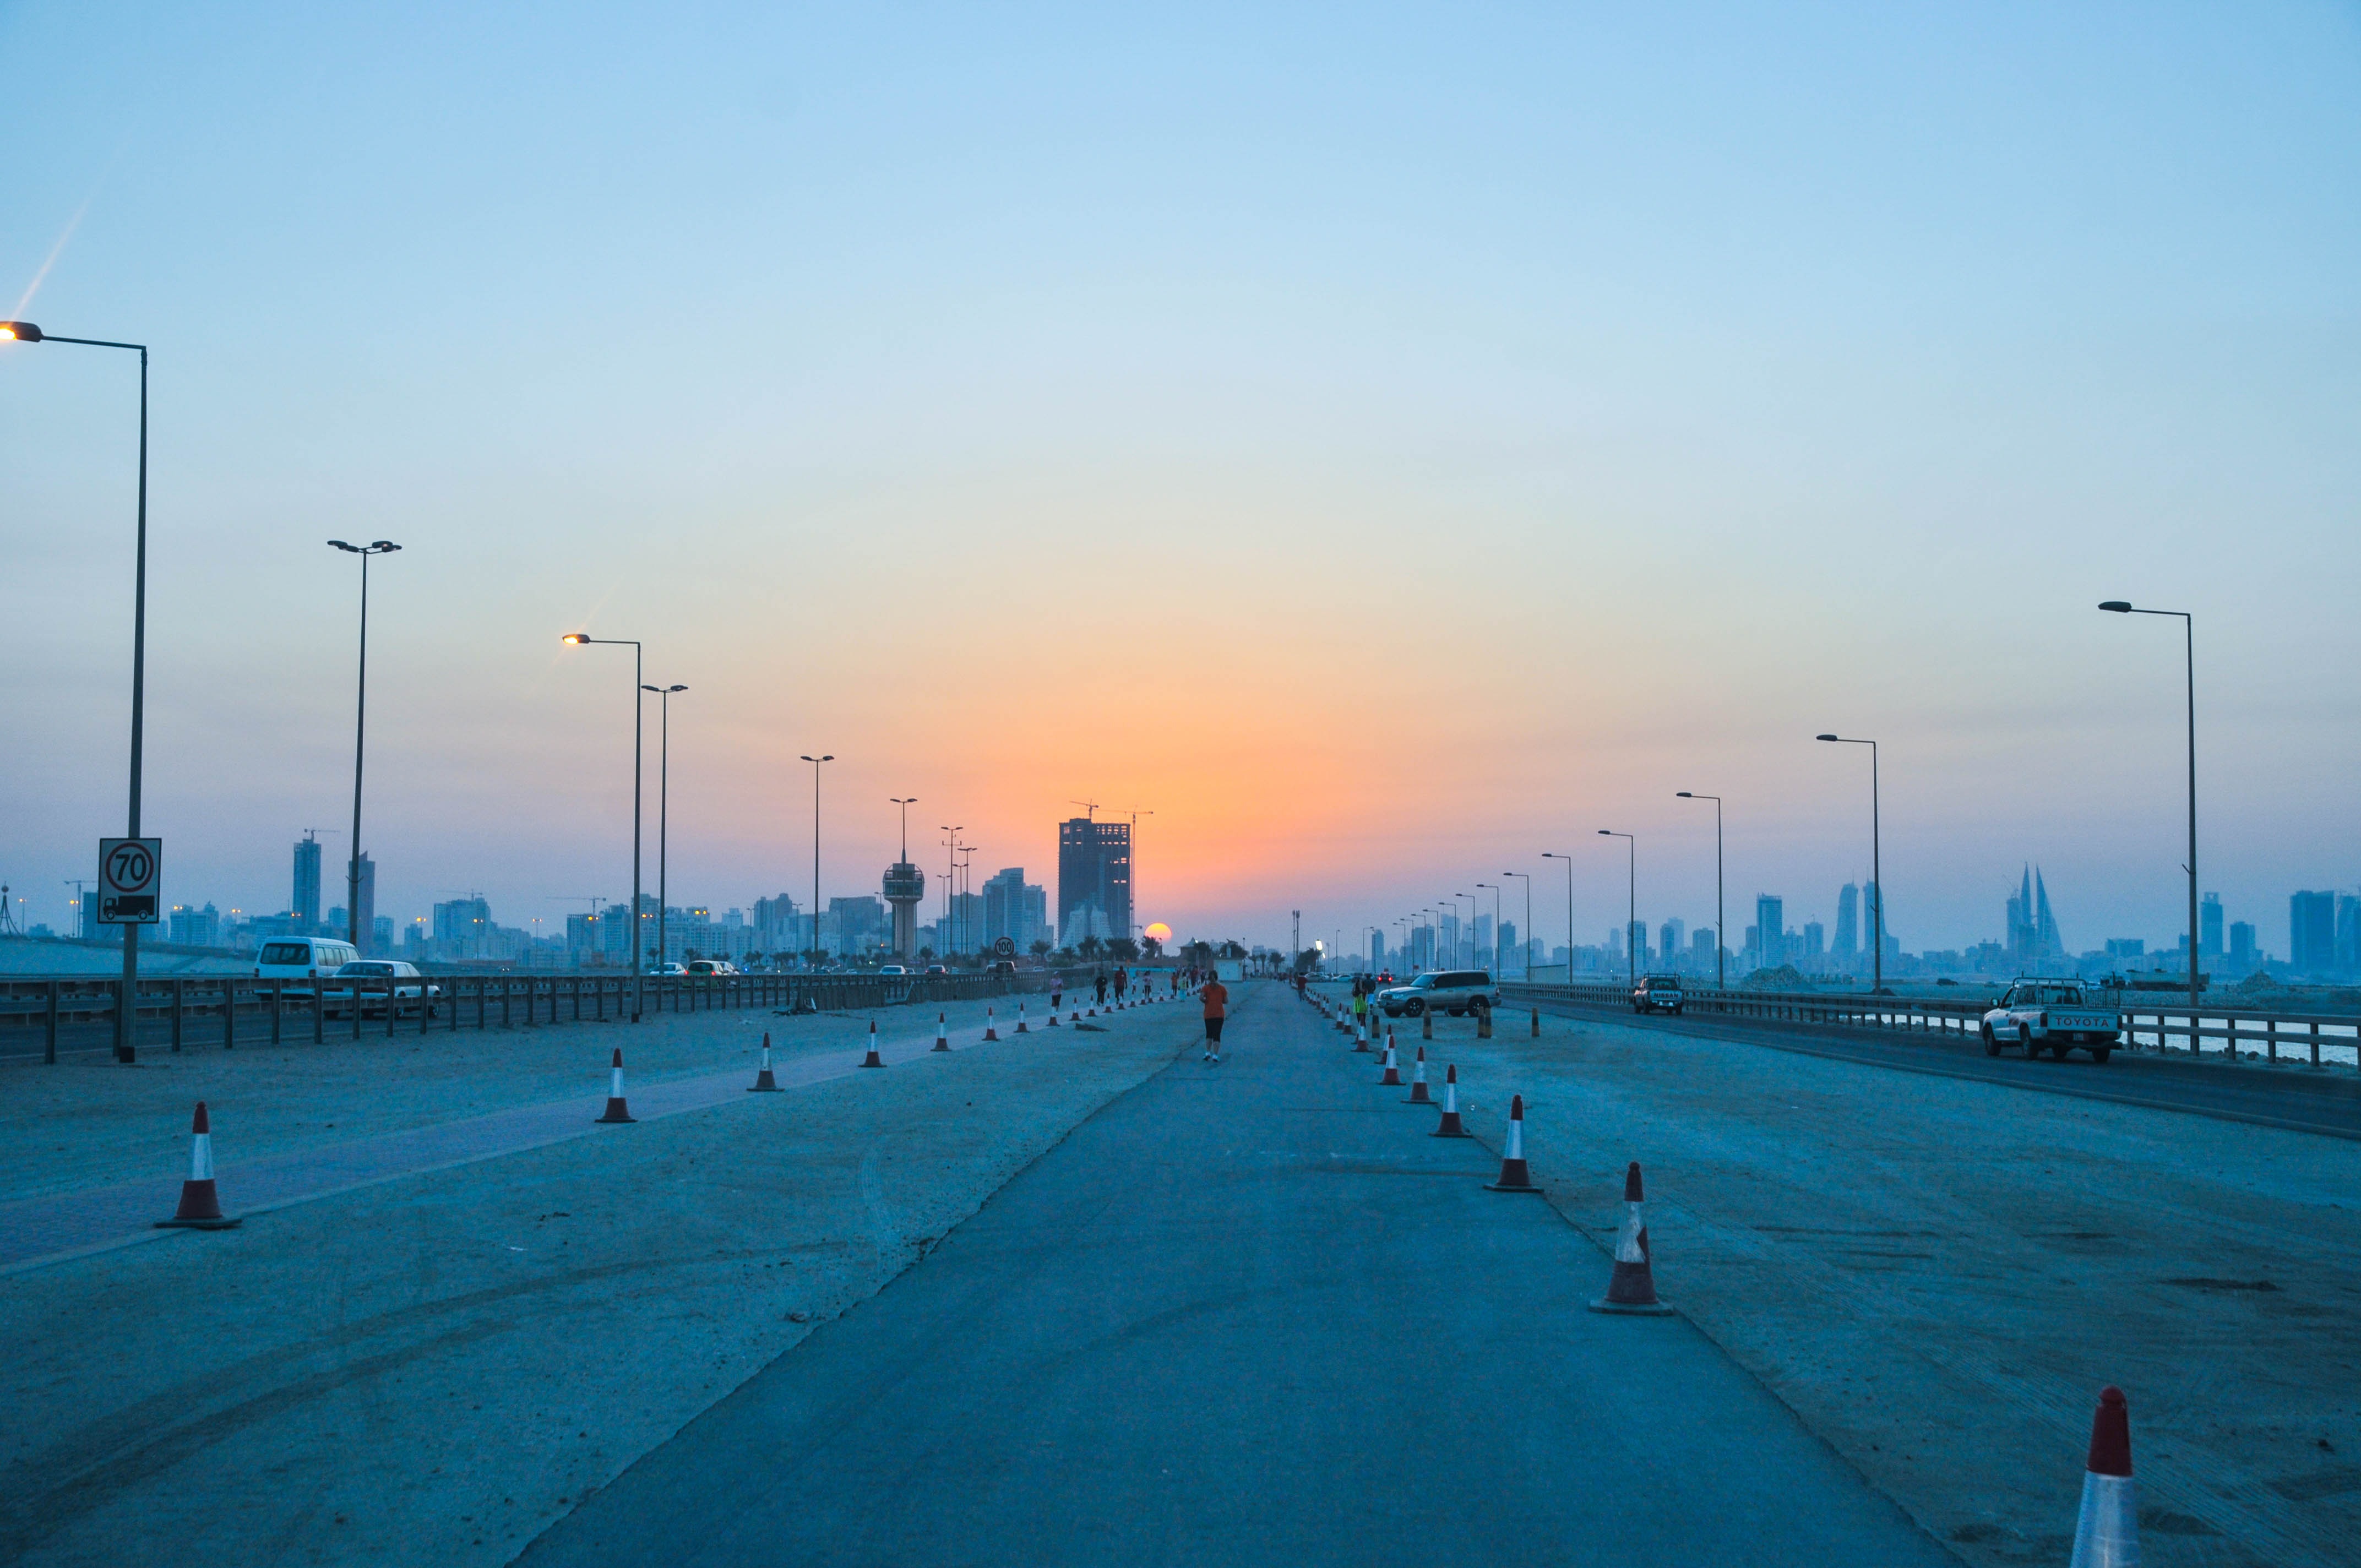
beach, sea, coast, ocean, horizon, dock, sky, boardwalk, sunrise, sunset, skyline, morning, dawn, pier, walkway, cityscape, dusk, evening, tower, bay, sundown, bahrain